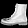
Label: Ankle boot